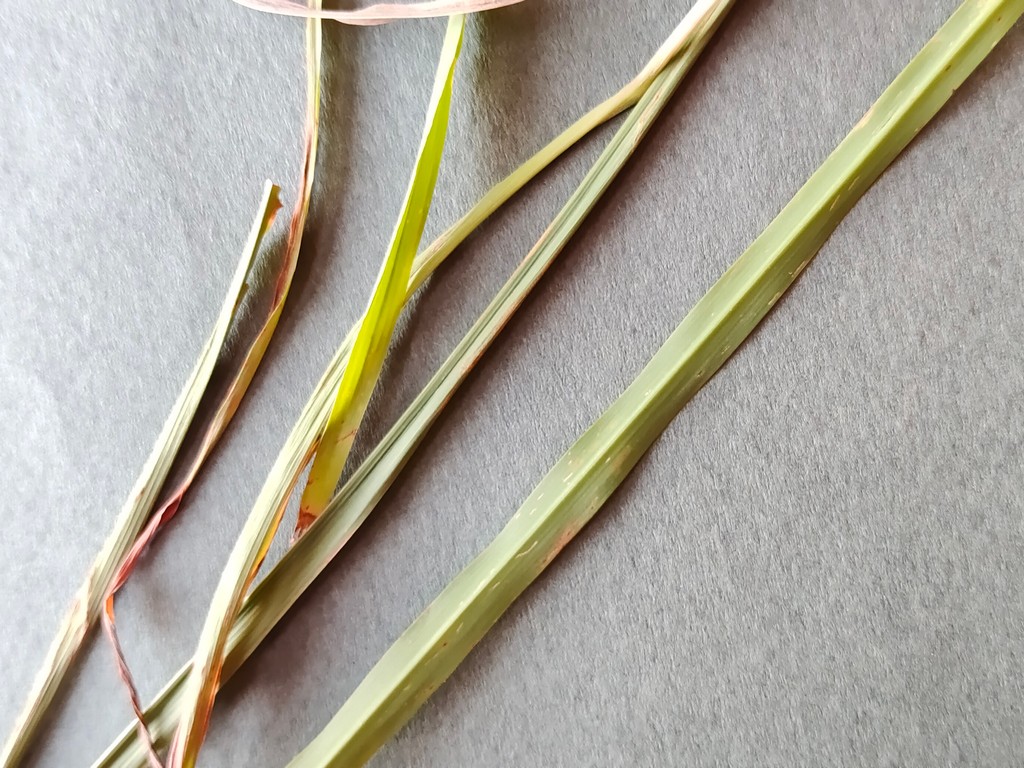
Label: Unhealthy